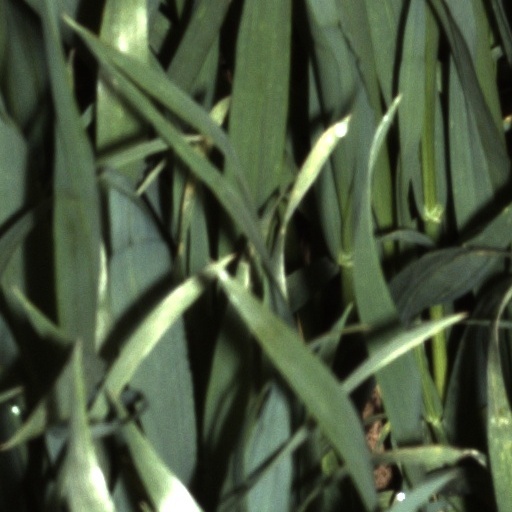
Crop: wheat